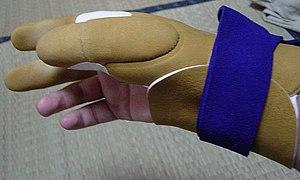
L'archer de kyūdō porte un gant unique sur la main droite appelé yugake, littéralement : « suspendre l'arc ». Il est utilisé pour ouvrir l'arc de kyūdō.